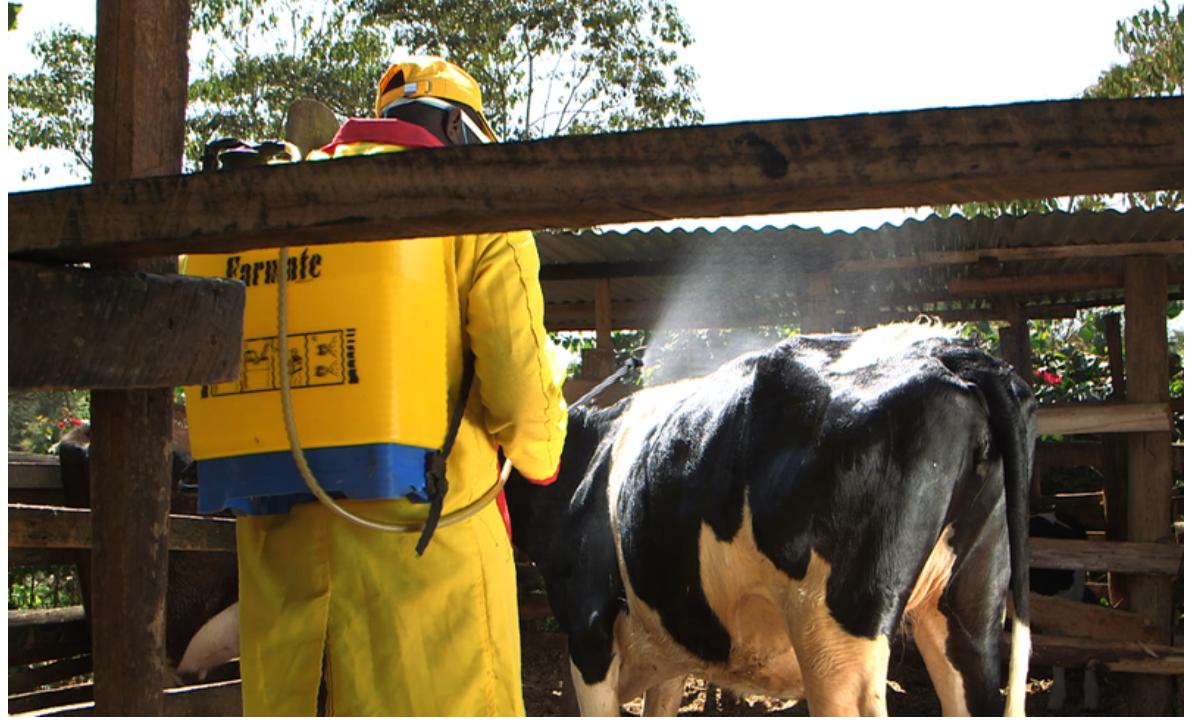
Huyu ni mkulima ambaye amevaa nguo ya kujikinga ya manjano na kofia ngumu,akipulizia dawa ng'ombe mweusi na mweupe. Anaonekana kutumia kifaa cha kupulizia kinacho bebeka chenye chapa ya [cs] family [cs]nyuma yake,tukio linafanyika ndani ya ziwa ya mbao,labda katika zizi la ng'ombe.